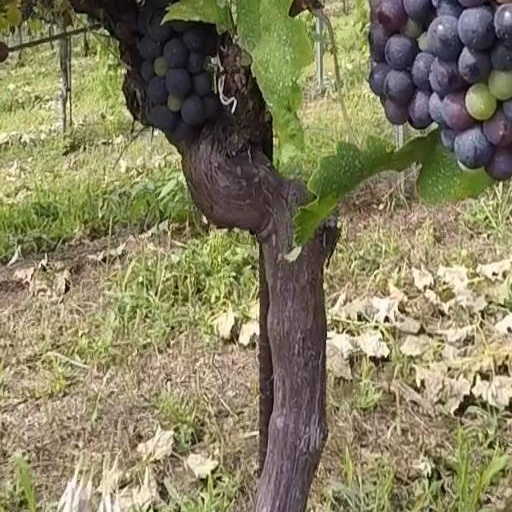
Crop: grape